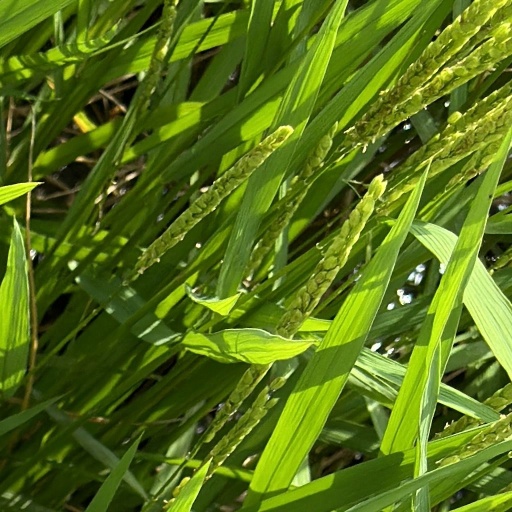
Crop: rice